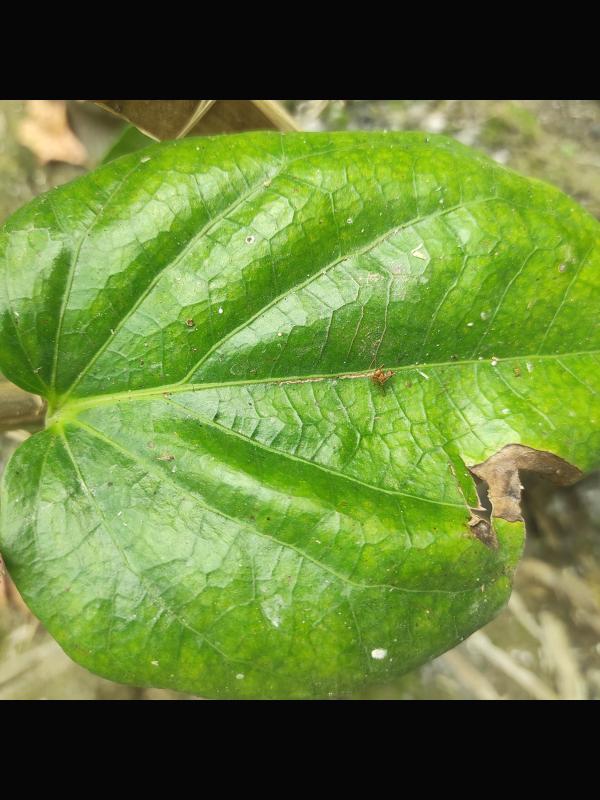
Label: Fungal_Brown_Spot_Disease